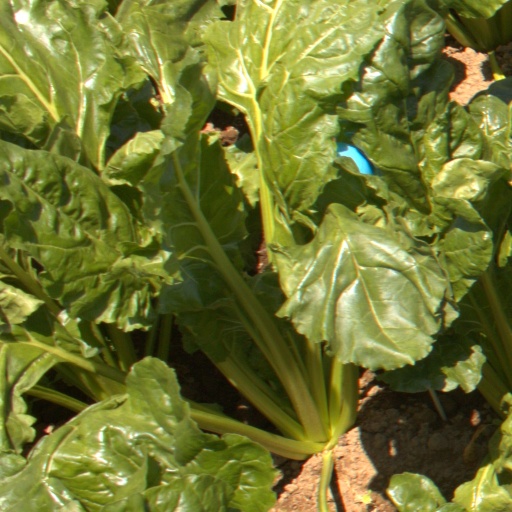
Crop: sugar beet